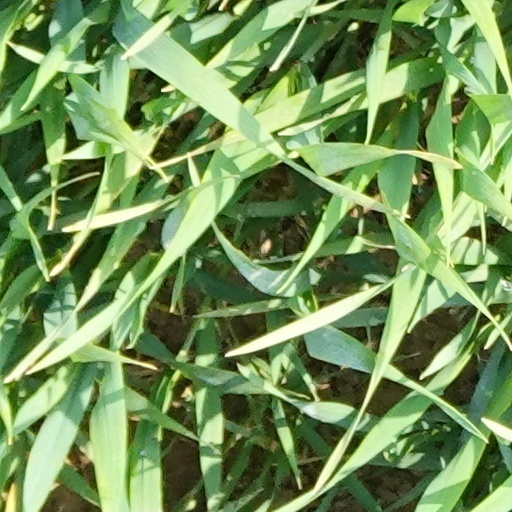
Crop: wheat